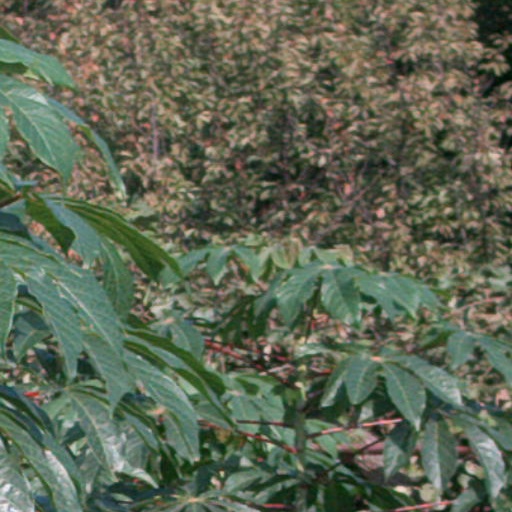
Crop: cassava